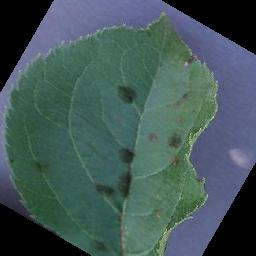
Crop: apple
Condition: scab